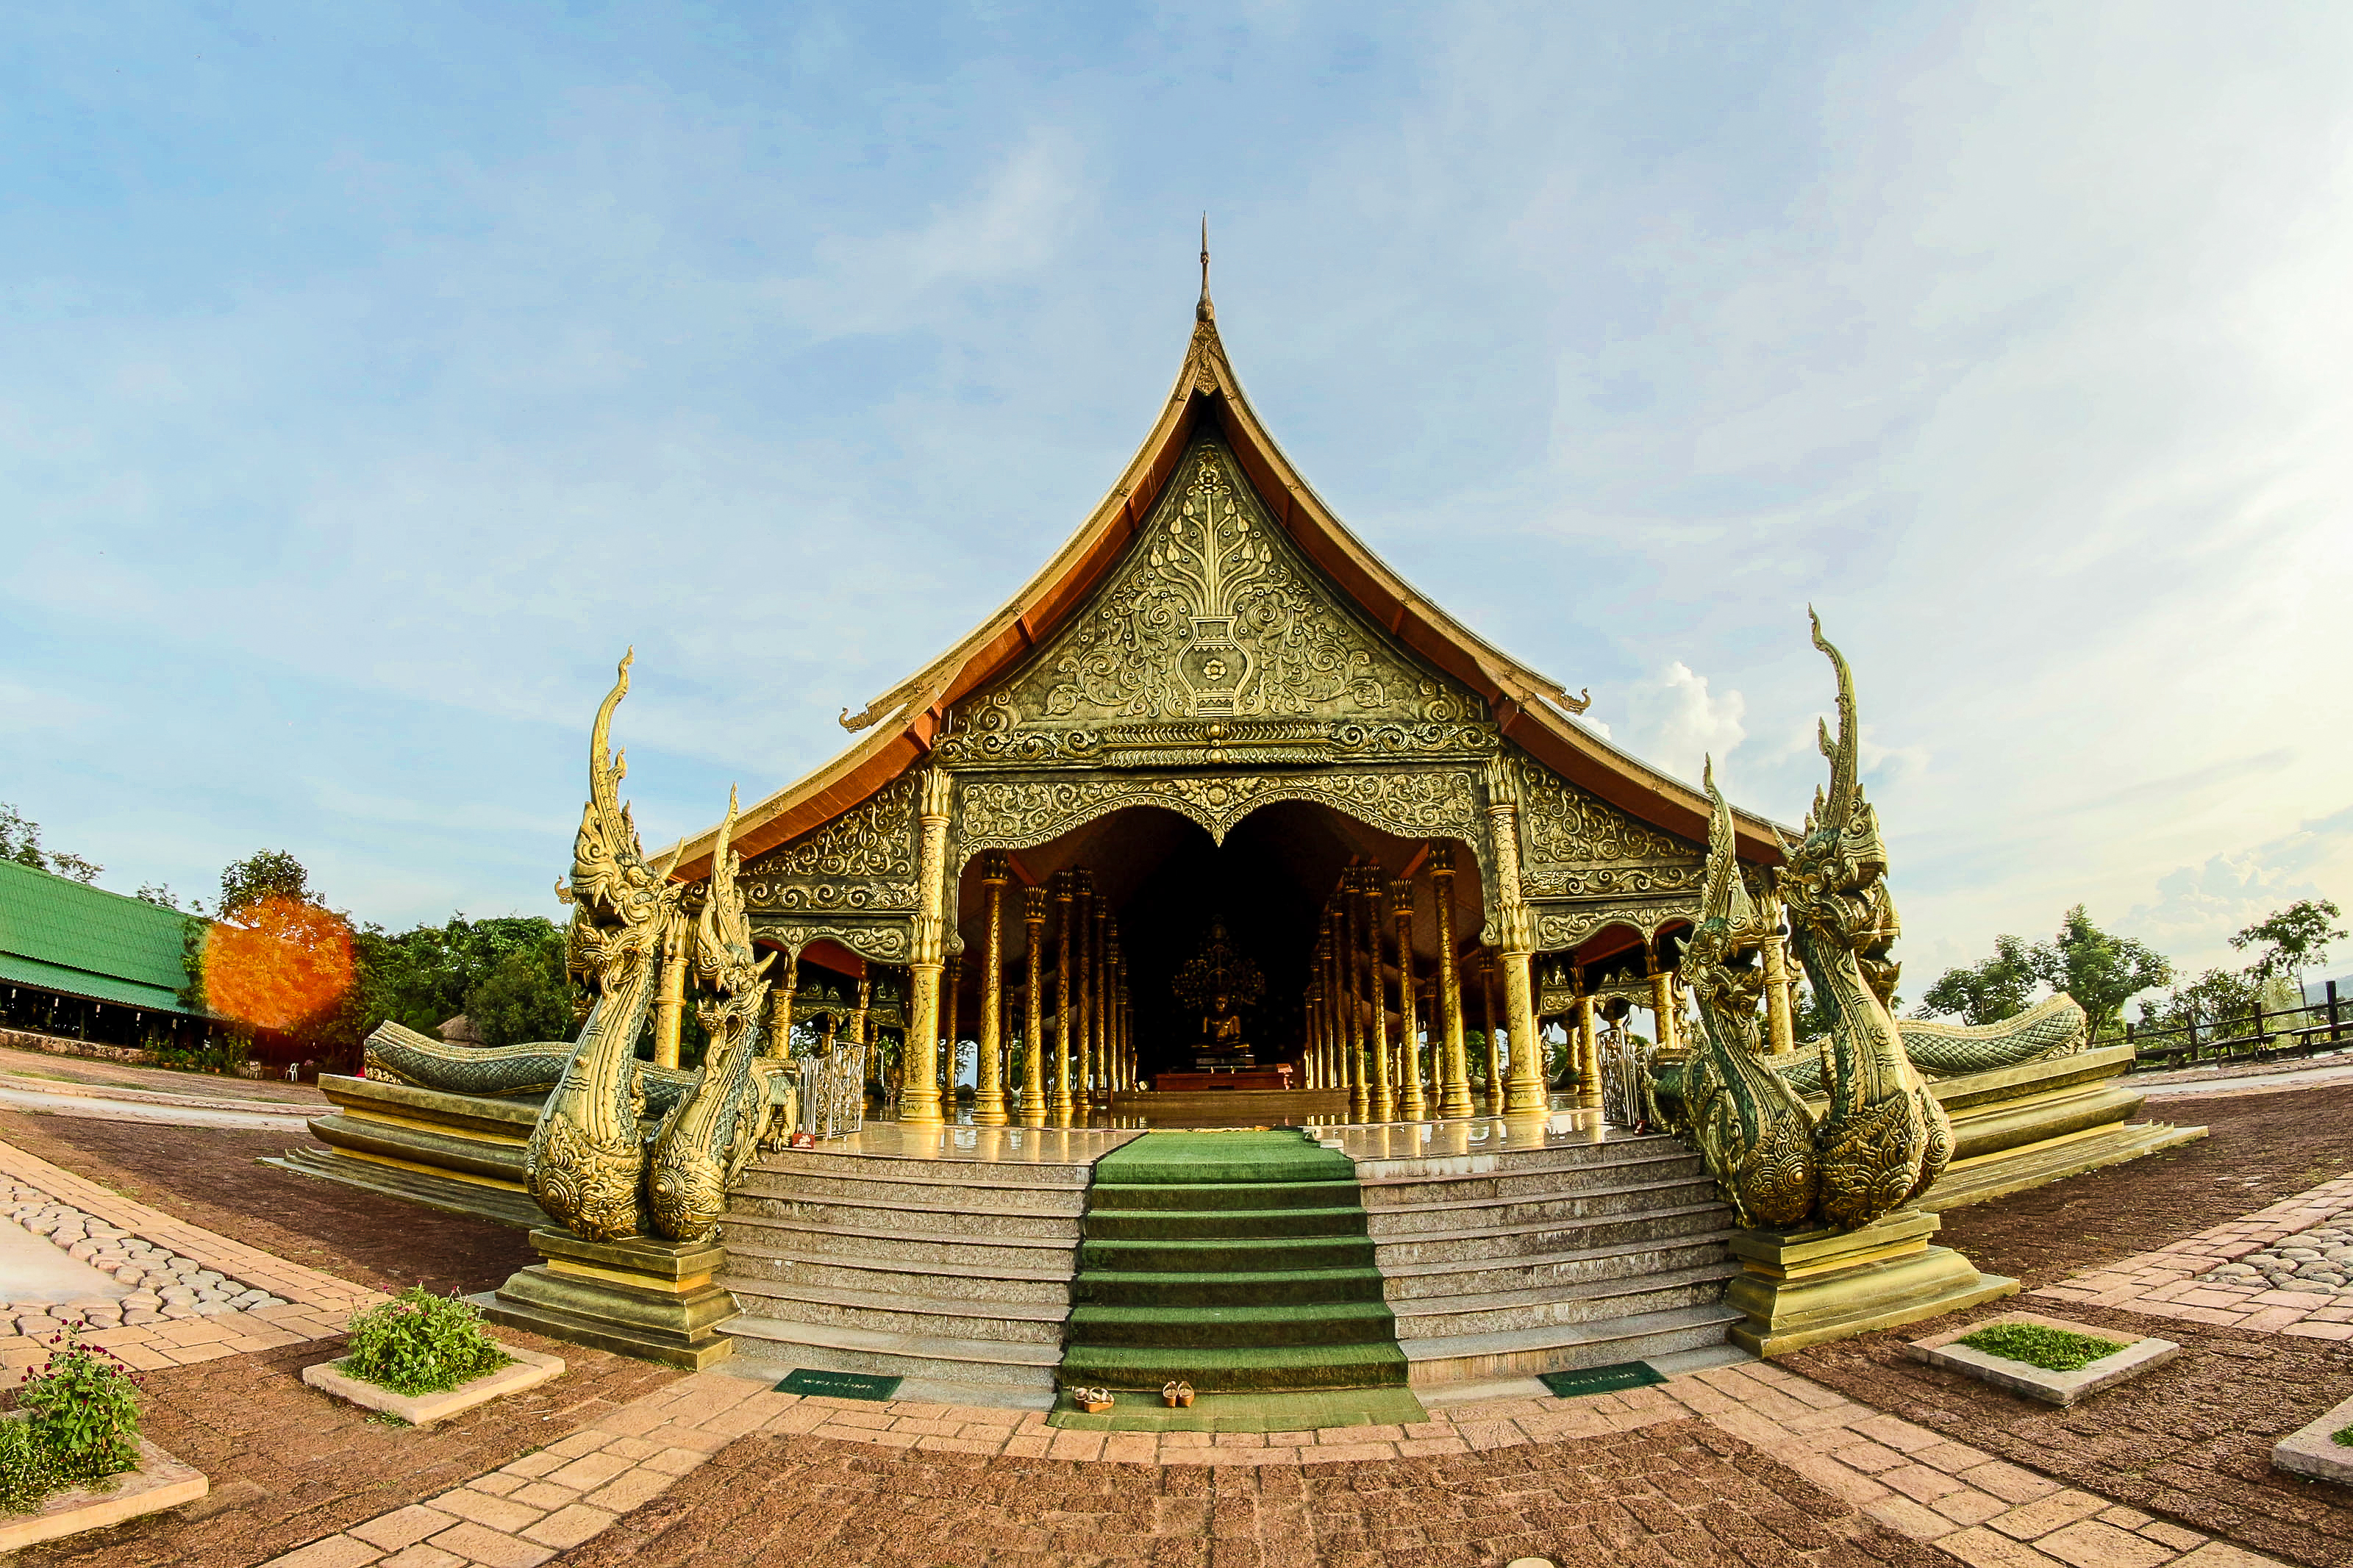
thailand, culture, travel, beautiful, night, ancient, wat, ubonratchathani, temple, thai, buddhism, religion, tourism, light, sirindhorn, asian, art, asia, phu, praw, traditional, buddha, ubon, background, ratchathani, architecture, view, landmark, decoration, unseen, chinese architecture, sky, place of worship, historic site, pagoda, tree, building, shrine